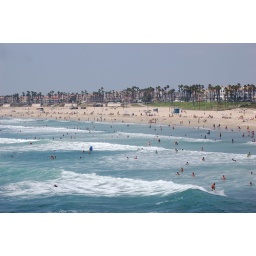
View of the crowd in the water and on the beach just north of the Huntington Beach pier.